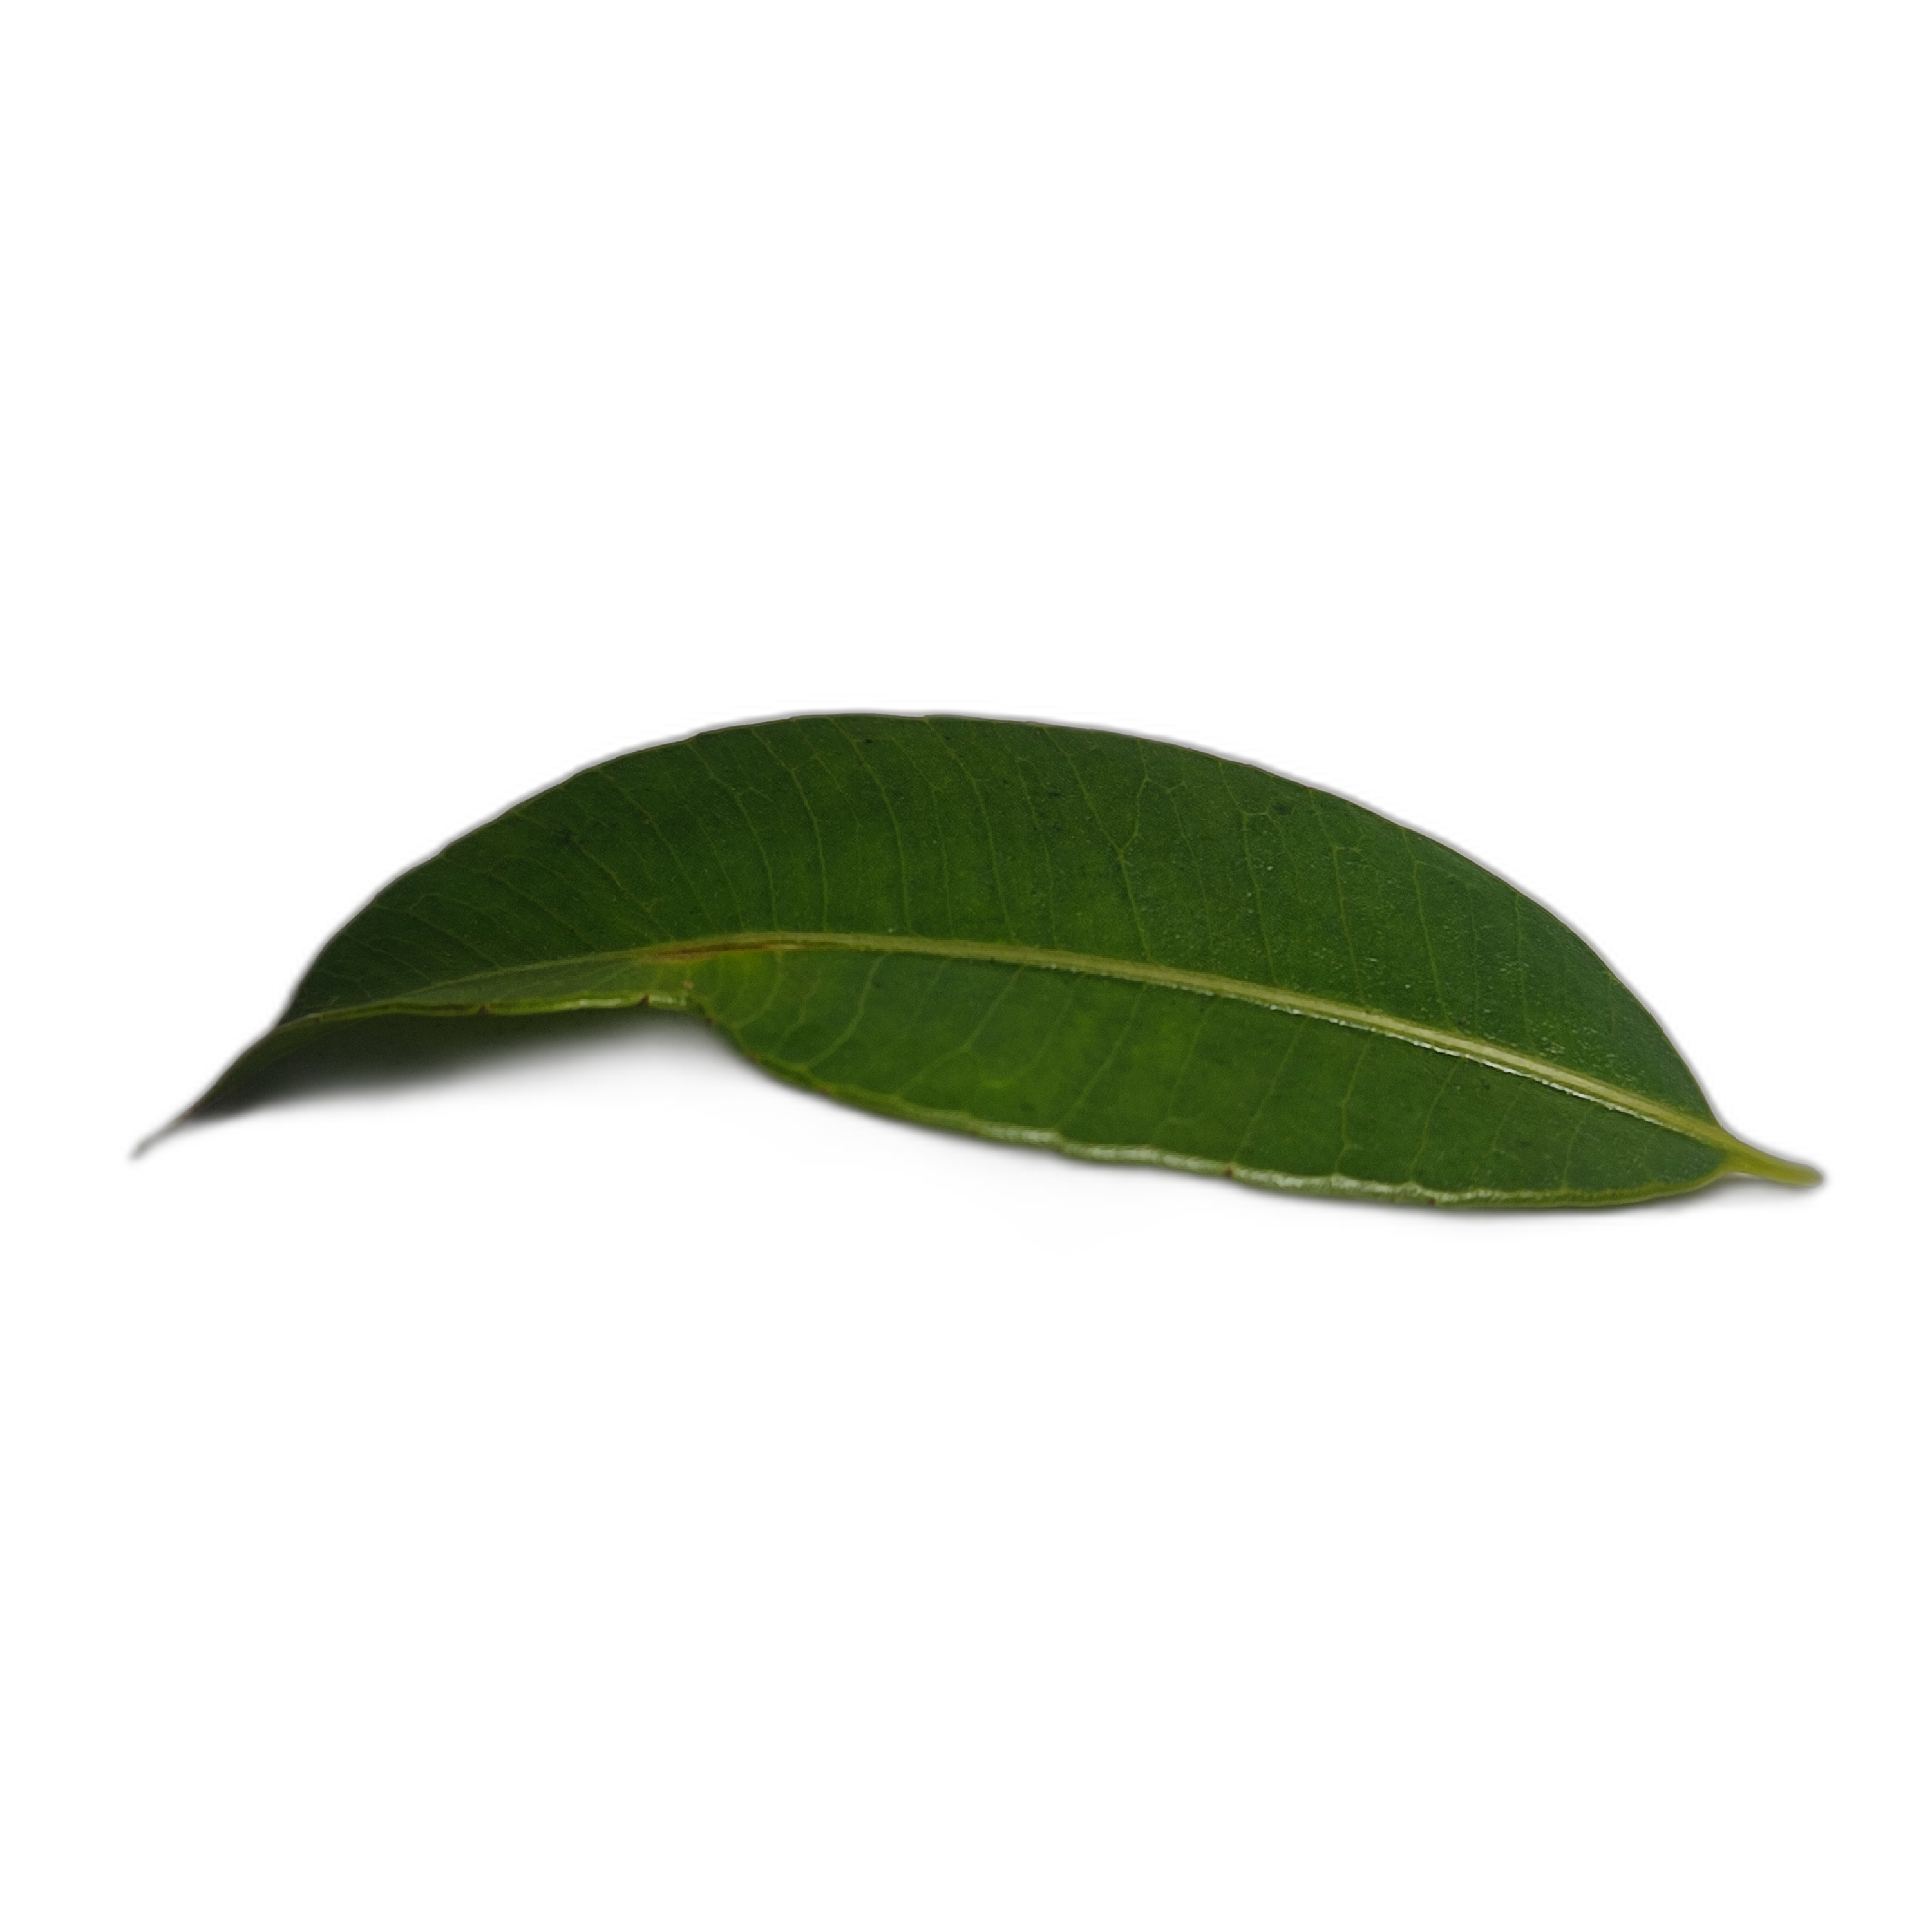
Label: healthy